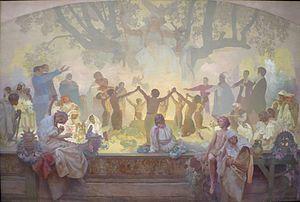
L'Épopée slave est un ensemble de 20 tableaux, peints par Alfons Mucha, un des artistes phares de l'Art nouveau. D'inspiration nationaliste et symboliste, les toiles racontent l'histoire des slaves chronologiquement du IIIᵉ au XXᵉ siècle, à travers dix événements représentatifs. Cette œuvre a été présentée à Prague le 28 octobre 1928, à l'occasion du dixième anniversaire de la Tchécoslovaquie. Elle a été exposée au château de Moravsky Krumlov, dans la région de Brno en Moravie du sud pendant de longues années jusqu'à son transfert à Prague le 10 mai 2012. Elle est depuis, exposée dans le hall de l'ancien Palais des foires de Prague transformé en galerie d'art.